Thomas de Grey, 2nd Earl de Grey

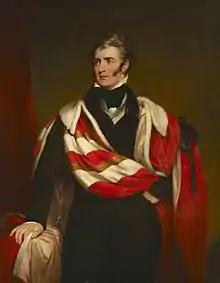

Thomas Philip de Grey, 2nd Earl de Grey, 3rd Baron Grantham, 6th Baron Lucas (born Robinson, later Weddell; 8 December 178114 November 1859), styled as The Hon. Thomas Robinson until 1786 and as Lord Grantham from 1786 to 1833, of Wrest Park in the parish of Silsoe, Bedfordshire, was a British Tory statesman. He changed his surname to Weddell in 1803 and to de Grey in 1833.